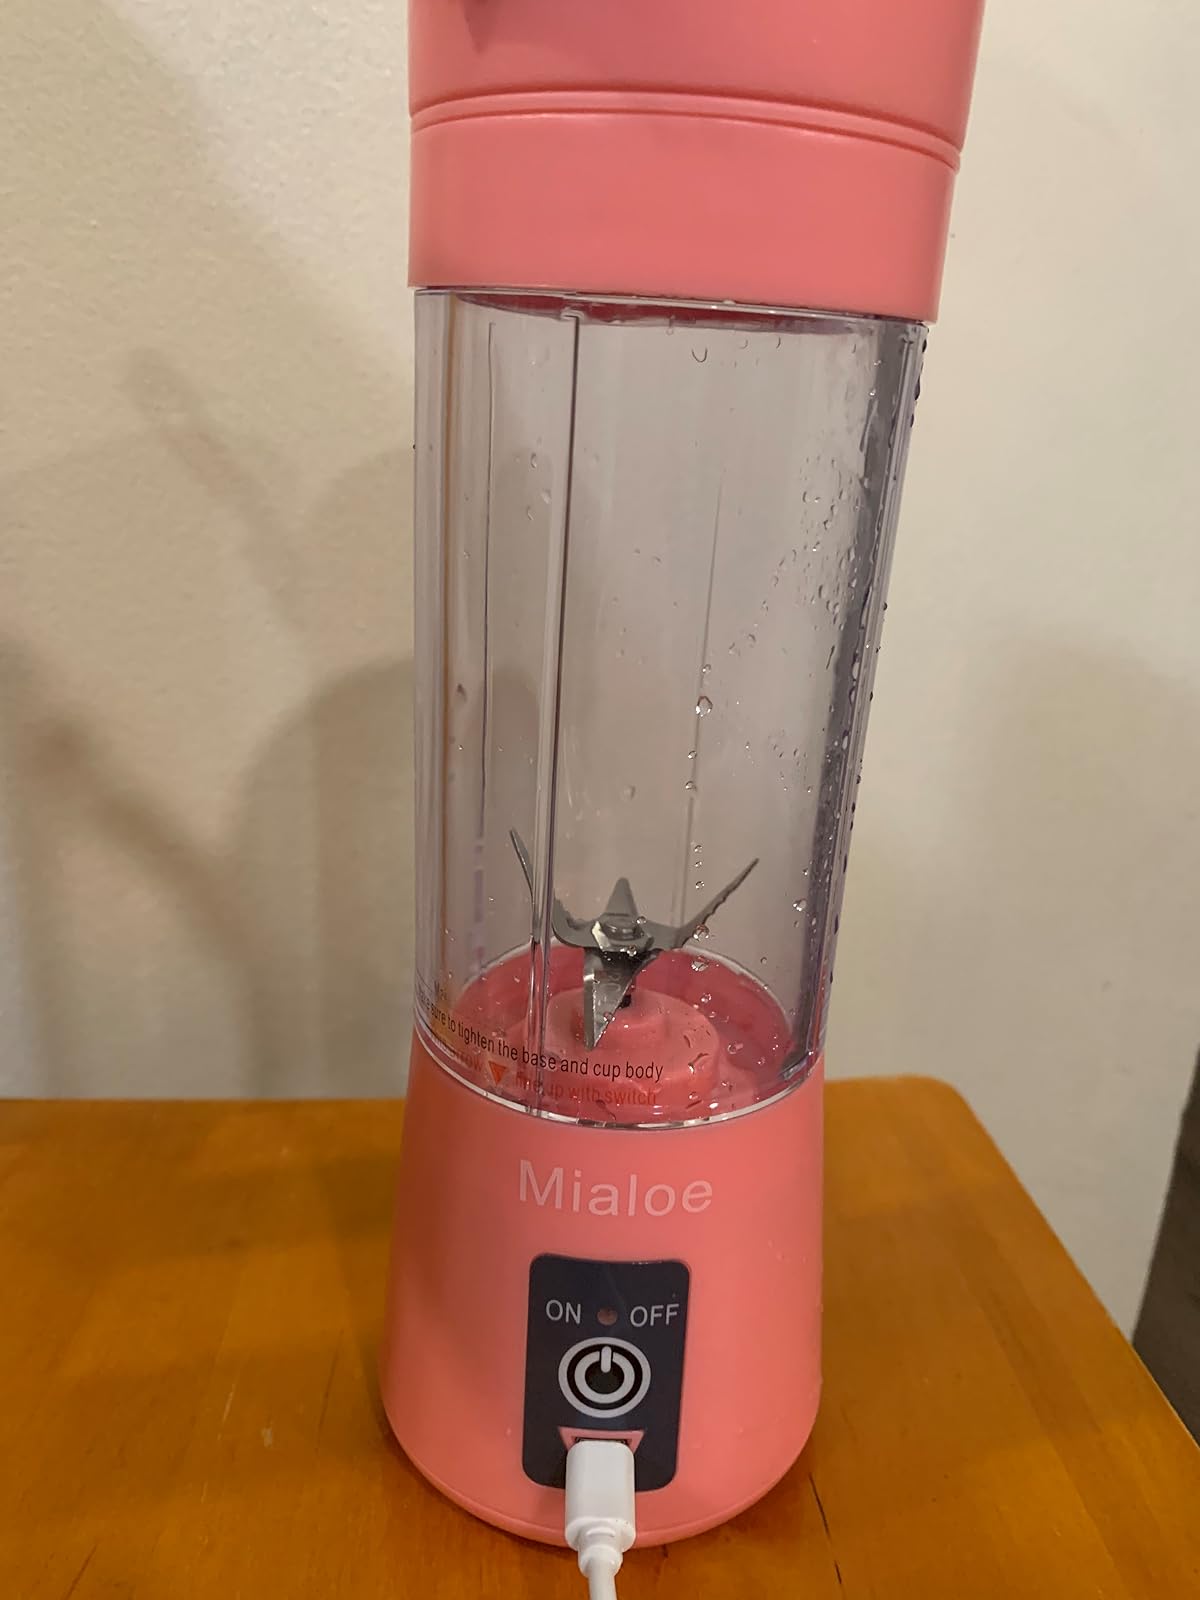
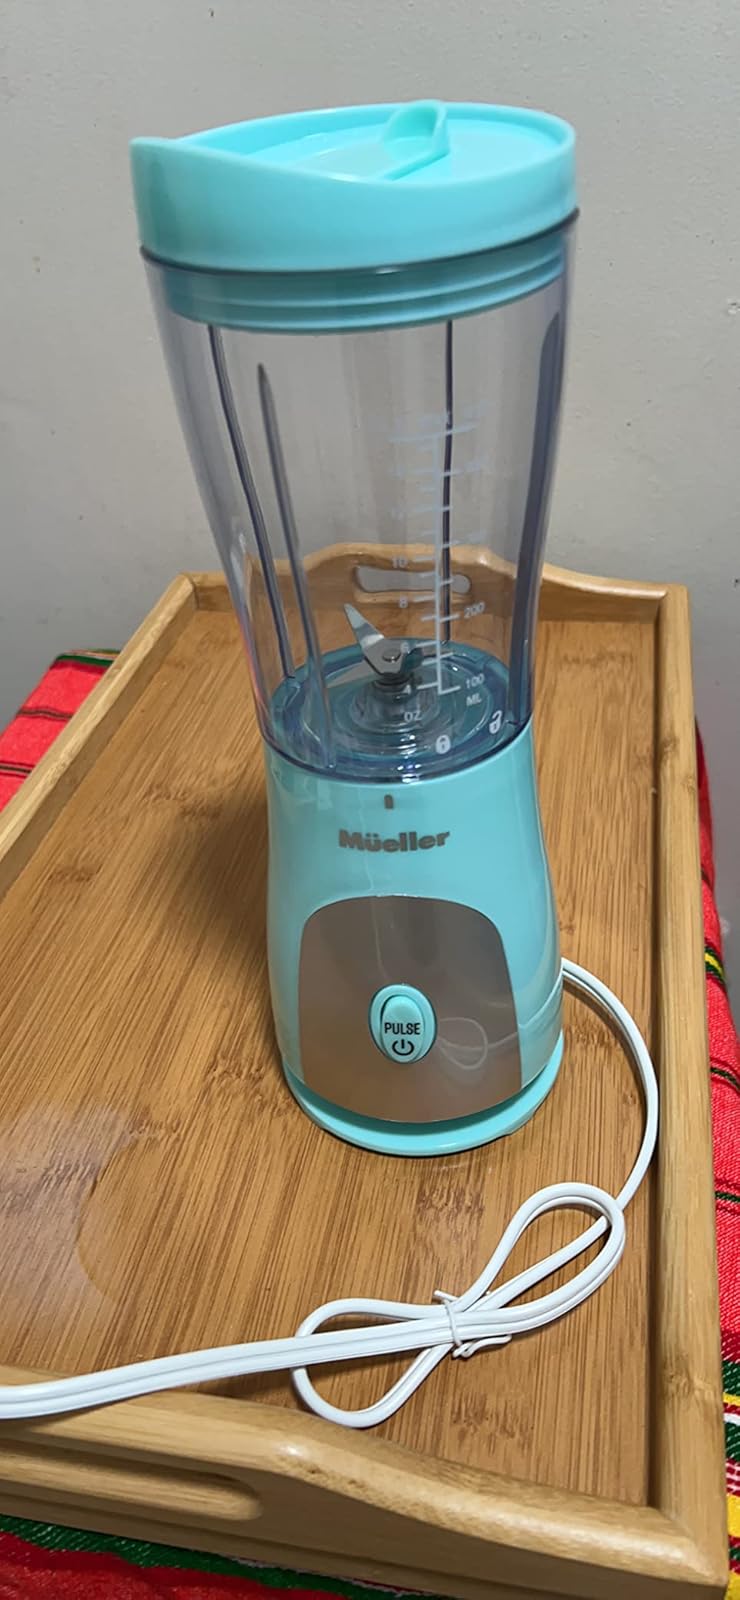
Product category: items_blender
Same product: no